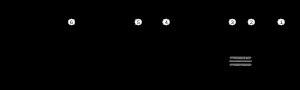
La classe Skipjack est une classe de sous-marins nucléaires d'attaque de la marine des États-Unis. Elle est la première classe de sous-marins nucléaires américains équipés d'une coque en forme de « goutte d'eau » et d'un réacteur S5W. Les sous-marins de la classe Skipjack ont été les plus rapides sous-marins nucléaires américains jusqu'à l'introduction de la classe Los Angeles.